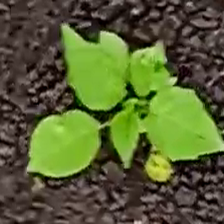
Weed species: Lamber_Quarter_plant(Chenopodium )